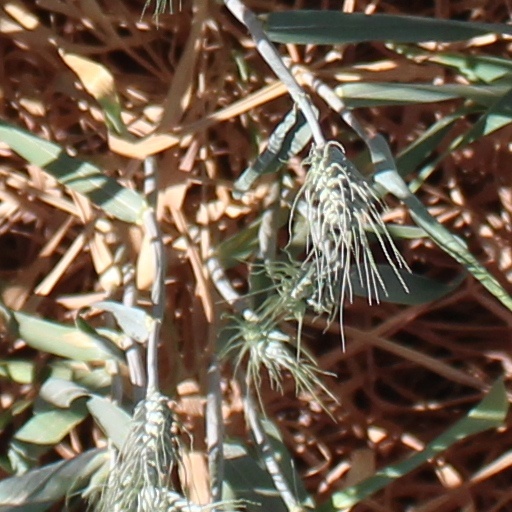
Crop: wheat